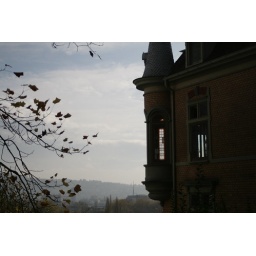
castle in the sky